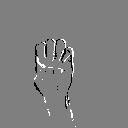
ASL letter: e